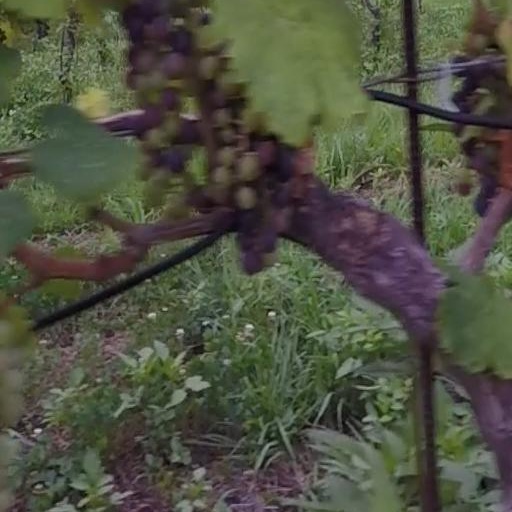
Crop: grape